Anjelica Huston

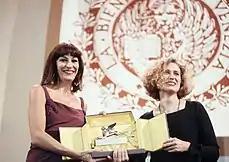
Huston presenting Jane Campion with the Grand Jury Prize at the 47th Venice International Film Festival

Huston next portrayed a veteran con artist in the neo-noir thriller "The Grifters" (also 1990). Director Stephen Frears first contacted her about playing Lilly in 1989 while she was filming "Crimes and Misdemeanors", but after reading the script, she was unsure. Although she was "transfixed" by the story and the character, the script alarmed her with its explicitness. A few months later, Frears contacted Huston again to see if she was still interested. Still wavering, Huston's talent agent Sue Mengers told her bluntly "Anjelica, if Stephen Frears tells you he wants you to shit in the corner, then that's what you must do." The next day Huston auditioned for the role in front of Frears at the Chateau Marmont. Frears' initial reluctance to cast Huston because she looked too much like "a lady", was resolved with the decision to cheapen her look with a bleached blond wig and "vulgar clothes". To research her part, she studied women dealers at card parlors in Los Angeles County, California. Her performance earned her a nomination for the Academy Award for Best Actress.